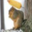
Label: squirrel